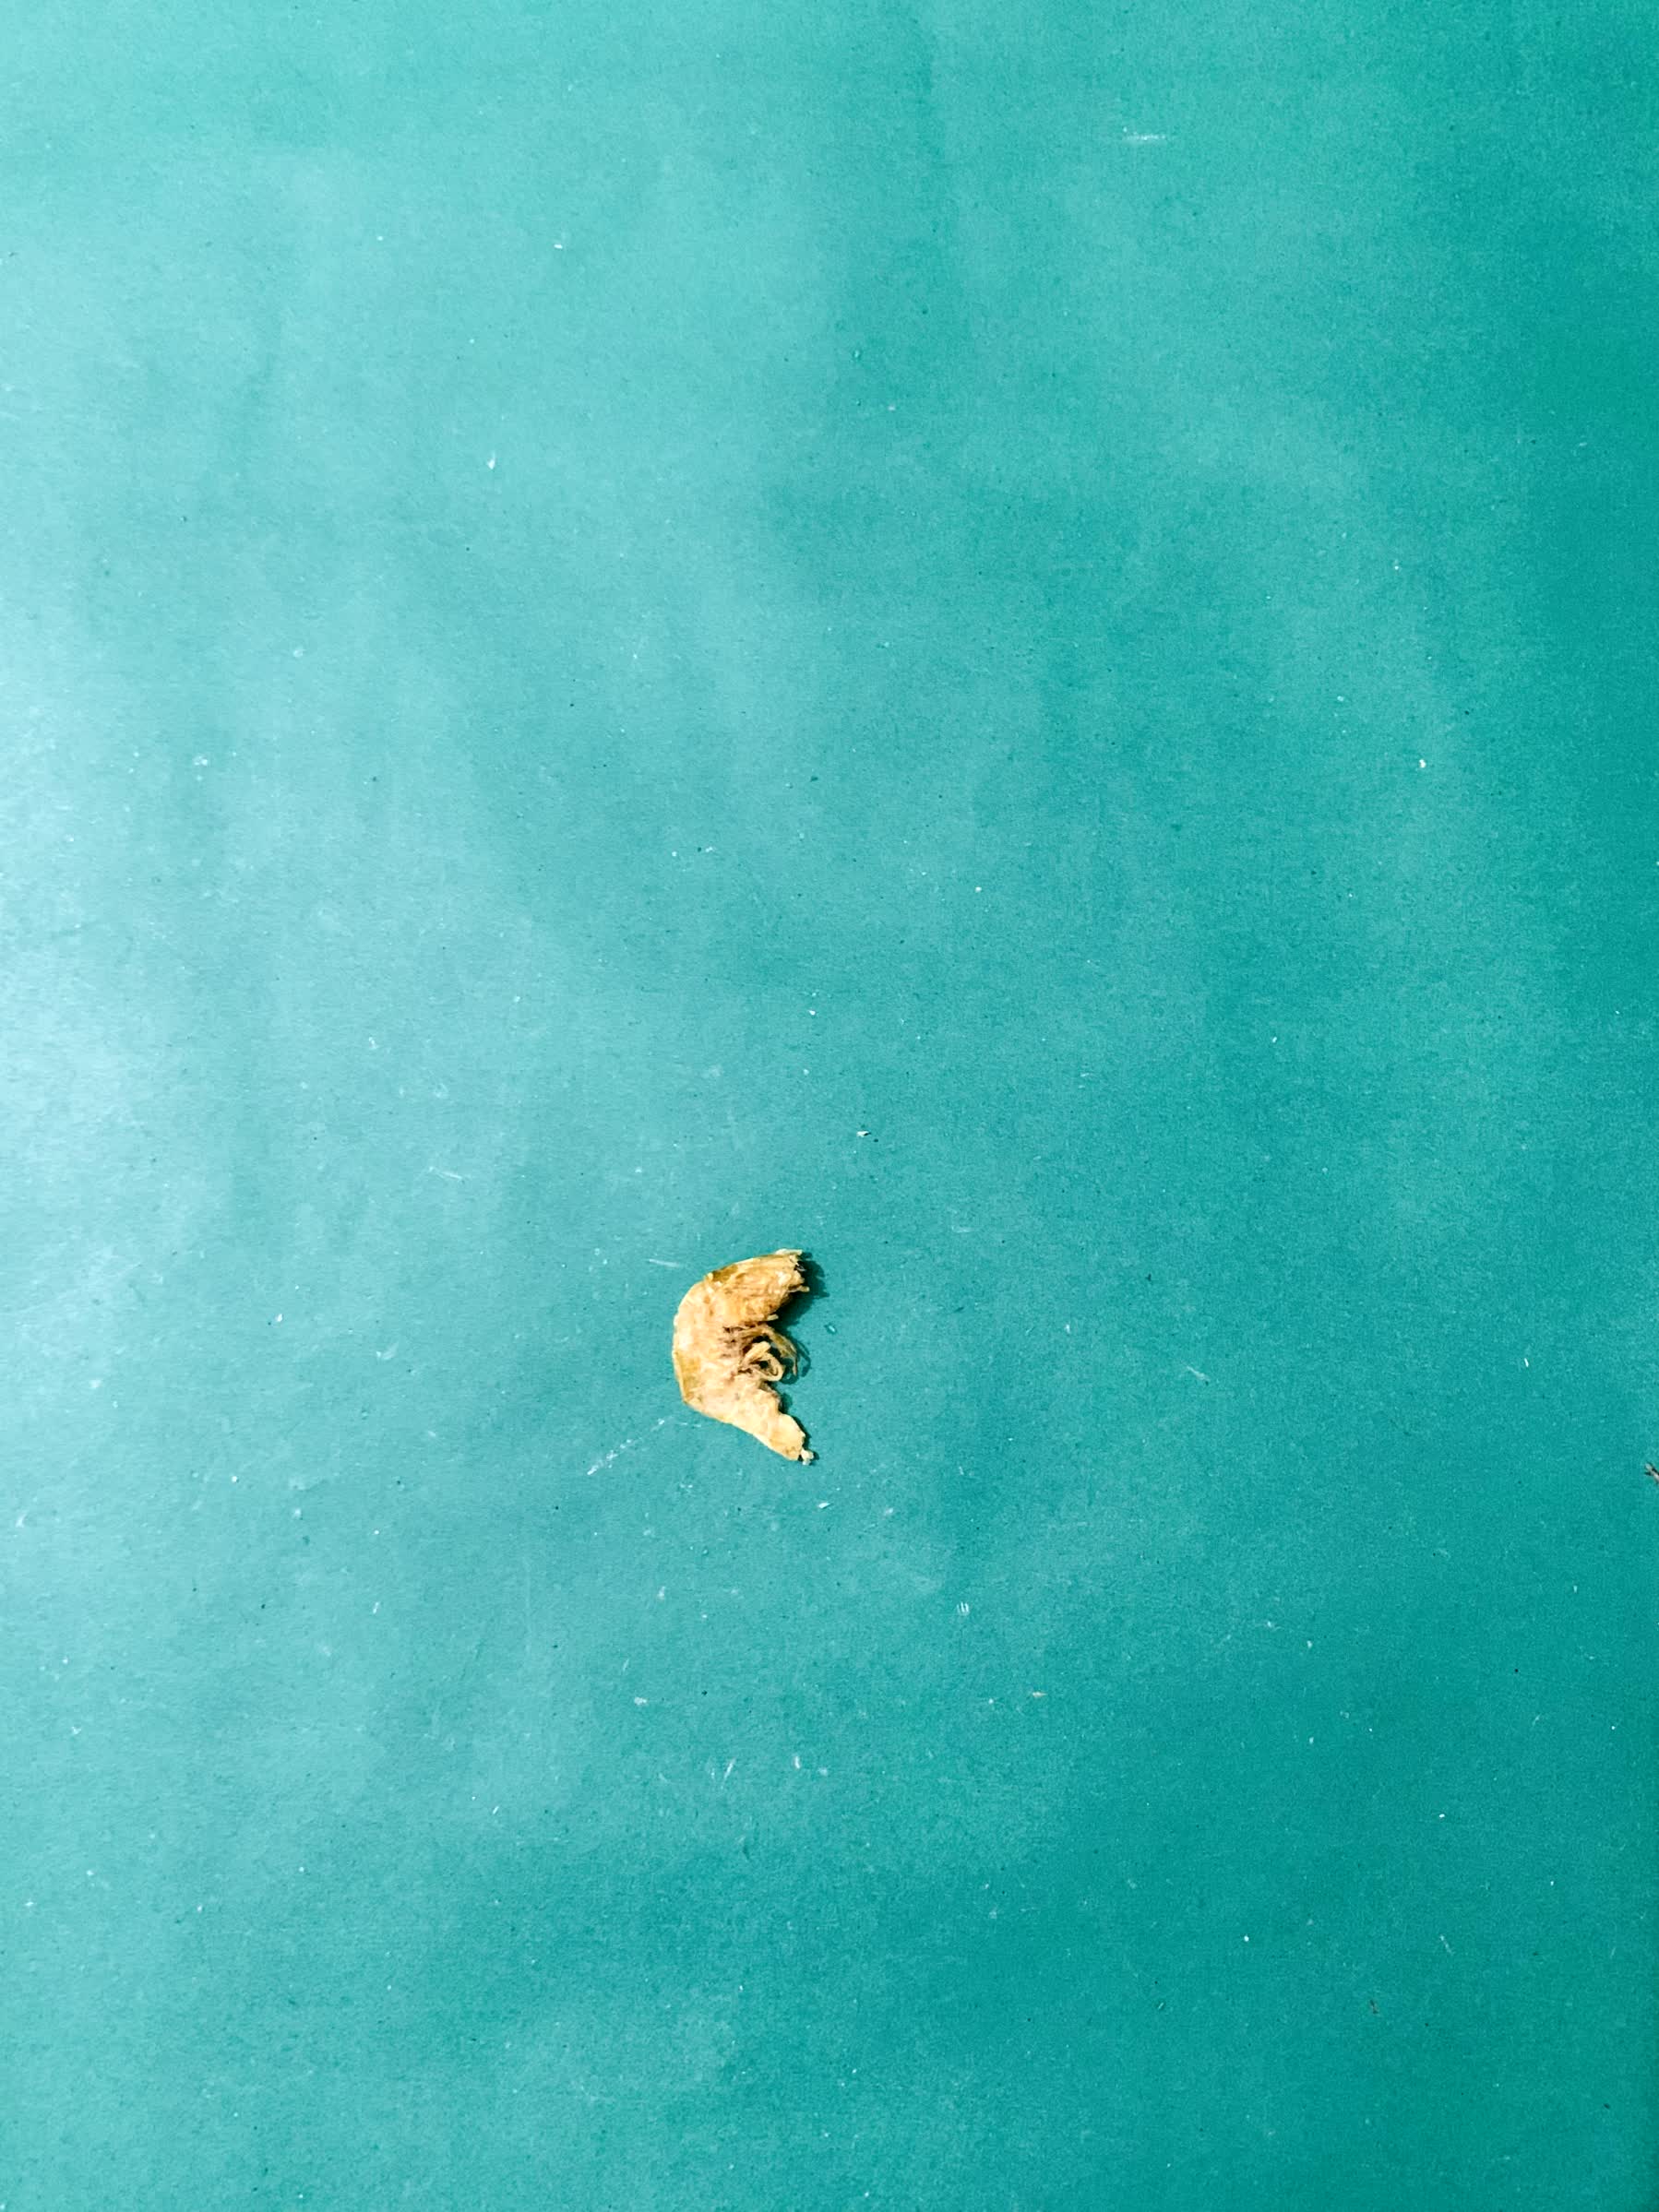
Species: chingri